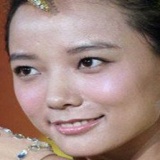
ca sĩ Vương Lạc Đan